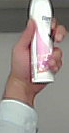
Product: rexona_spray